Booral, Queensland

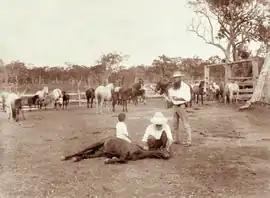
Booral horse station, circa 1898

Booral is a coastal locality in the Fraser Coast Region, Queensland, Australia. In the , Booral had a population of 1,636 people.